Camille Bazbaz

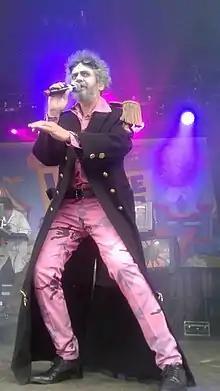

Camille Bazbaz (born 1967) is a French author-composer-interpreter with French-Lebanese roots. He was born in Suresnes.